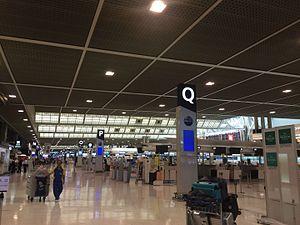
L'aéroport international de Narita, code AITA : NRT • code OACI : RJAA, est un aéroport international situé à Narita, dans la préfecture de Chiba au Japon. Il est l'un des deux principaux aéroports du Grand Tokyo, l'autre étant l'aéroport international Haneda de Tokyo. Il reçoit la plupart des vols internationaux contrairement à l'aéroport international Haneda situé bien plus près de Tokyo qui reçoit les vols intérieurs. Il est situé à une soixantaine de kilomètres à l'est de la capitale et jusqu'en 2004, il était connu comme le New Tokyo International Airport. En 2007, il était le vingt-quatrième aéroport mondial en volume de trafic total avec plus de 35 millions de passagers qui y ont transité ainsi que le huitième aéroport mondial pour le trafic international avec plus de 32 millions de passagers dans des vols internationaux en 2008.